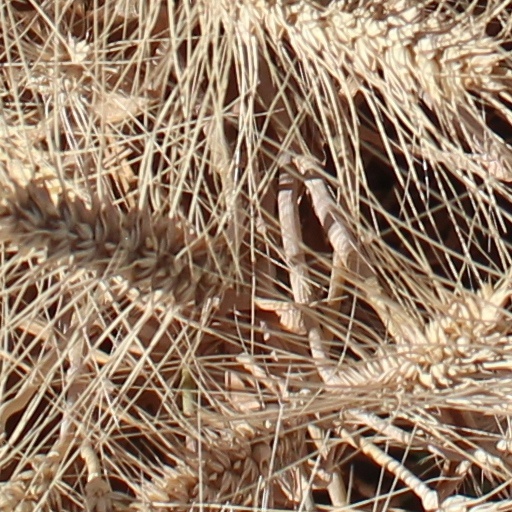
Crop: wheat